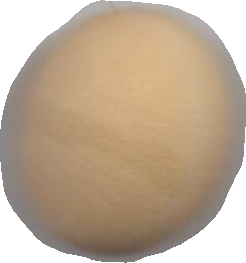
Variety: Grobogan